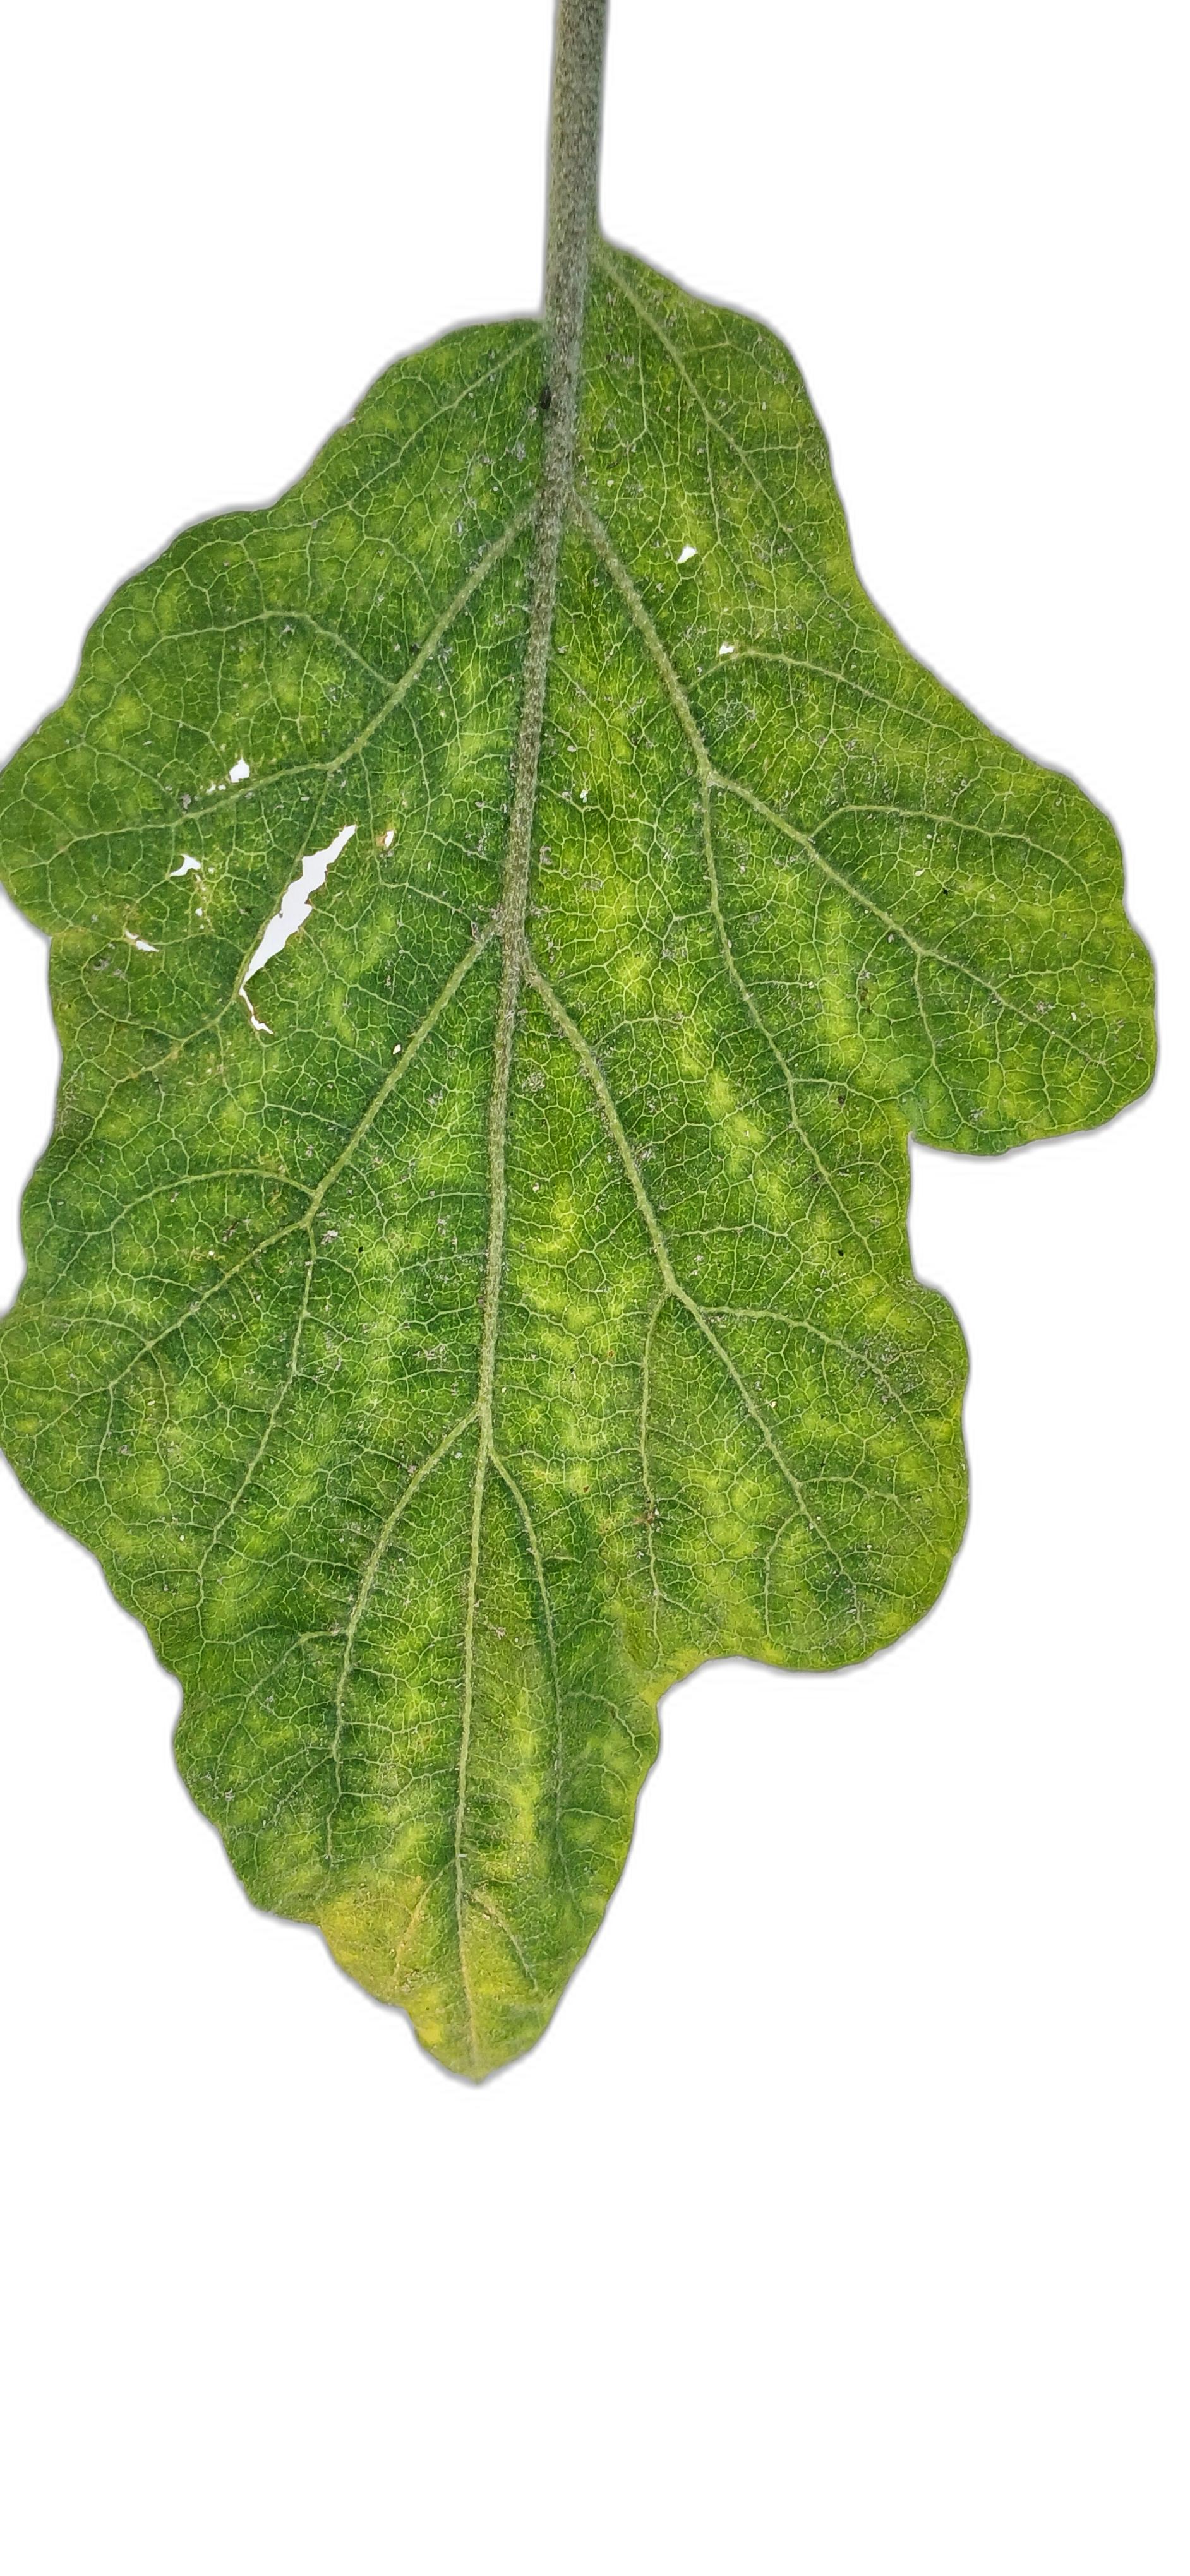
Label: Healthy Leaf